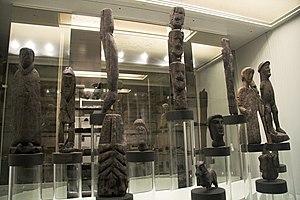
Sequana est représentée le plus souvent sous les traits d'une jeune fille. Ce personnage de la mythologie celtique gauloise est associé au fleuve de la Seine. Il est possible de voir une statue la représentant dans un nymphée construit pour protéger la source, situé au même endroit qu'un sanctuaire, lui aussi consacré à la déesse, aux sources de la Seine à Source-Seine.
Le musée archéologique de Dijon est un musée d'« archéologie bourguignonne » fondé en 1832 à Dijon en Côte-d'Or, labellisé Musée de France, avec des collections sur « l'homme en Bourgogne » durant la Préhistoire, Protohistoire, Gaule romaine puis au Moyen Âge ainsi que des collections sur l'art paléochrétien, l'art sacré et l'architecture chrétienne. Il est hébergé depuis 1934 dans l'aile principale de l’ancienne abbaye Saint-Bénigne de Dijon.
Grand Camée de Vienne, dit l’apothéose d’Auguste. L’empereur défunt fait l’objet d’un nouveau culte officiel, l’apothéose.